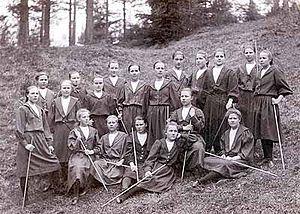
Le Séminaire de formation des maîtres de Jyväskylä est historiquement la première école normale fondée en Finlande.